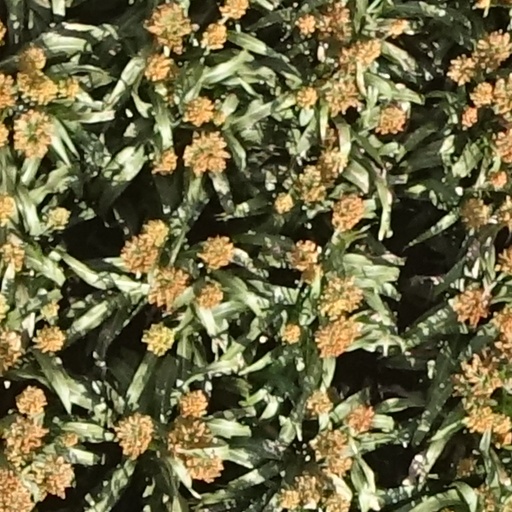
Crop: sorghum